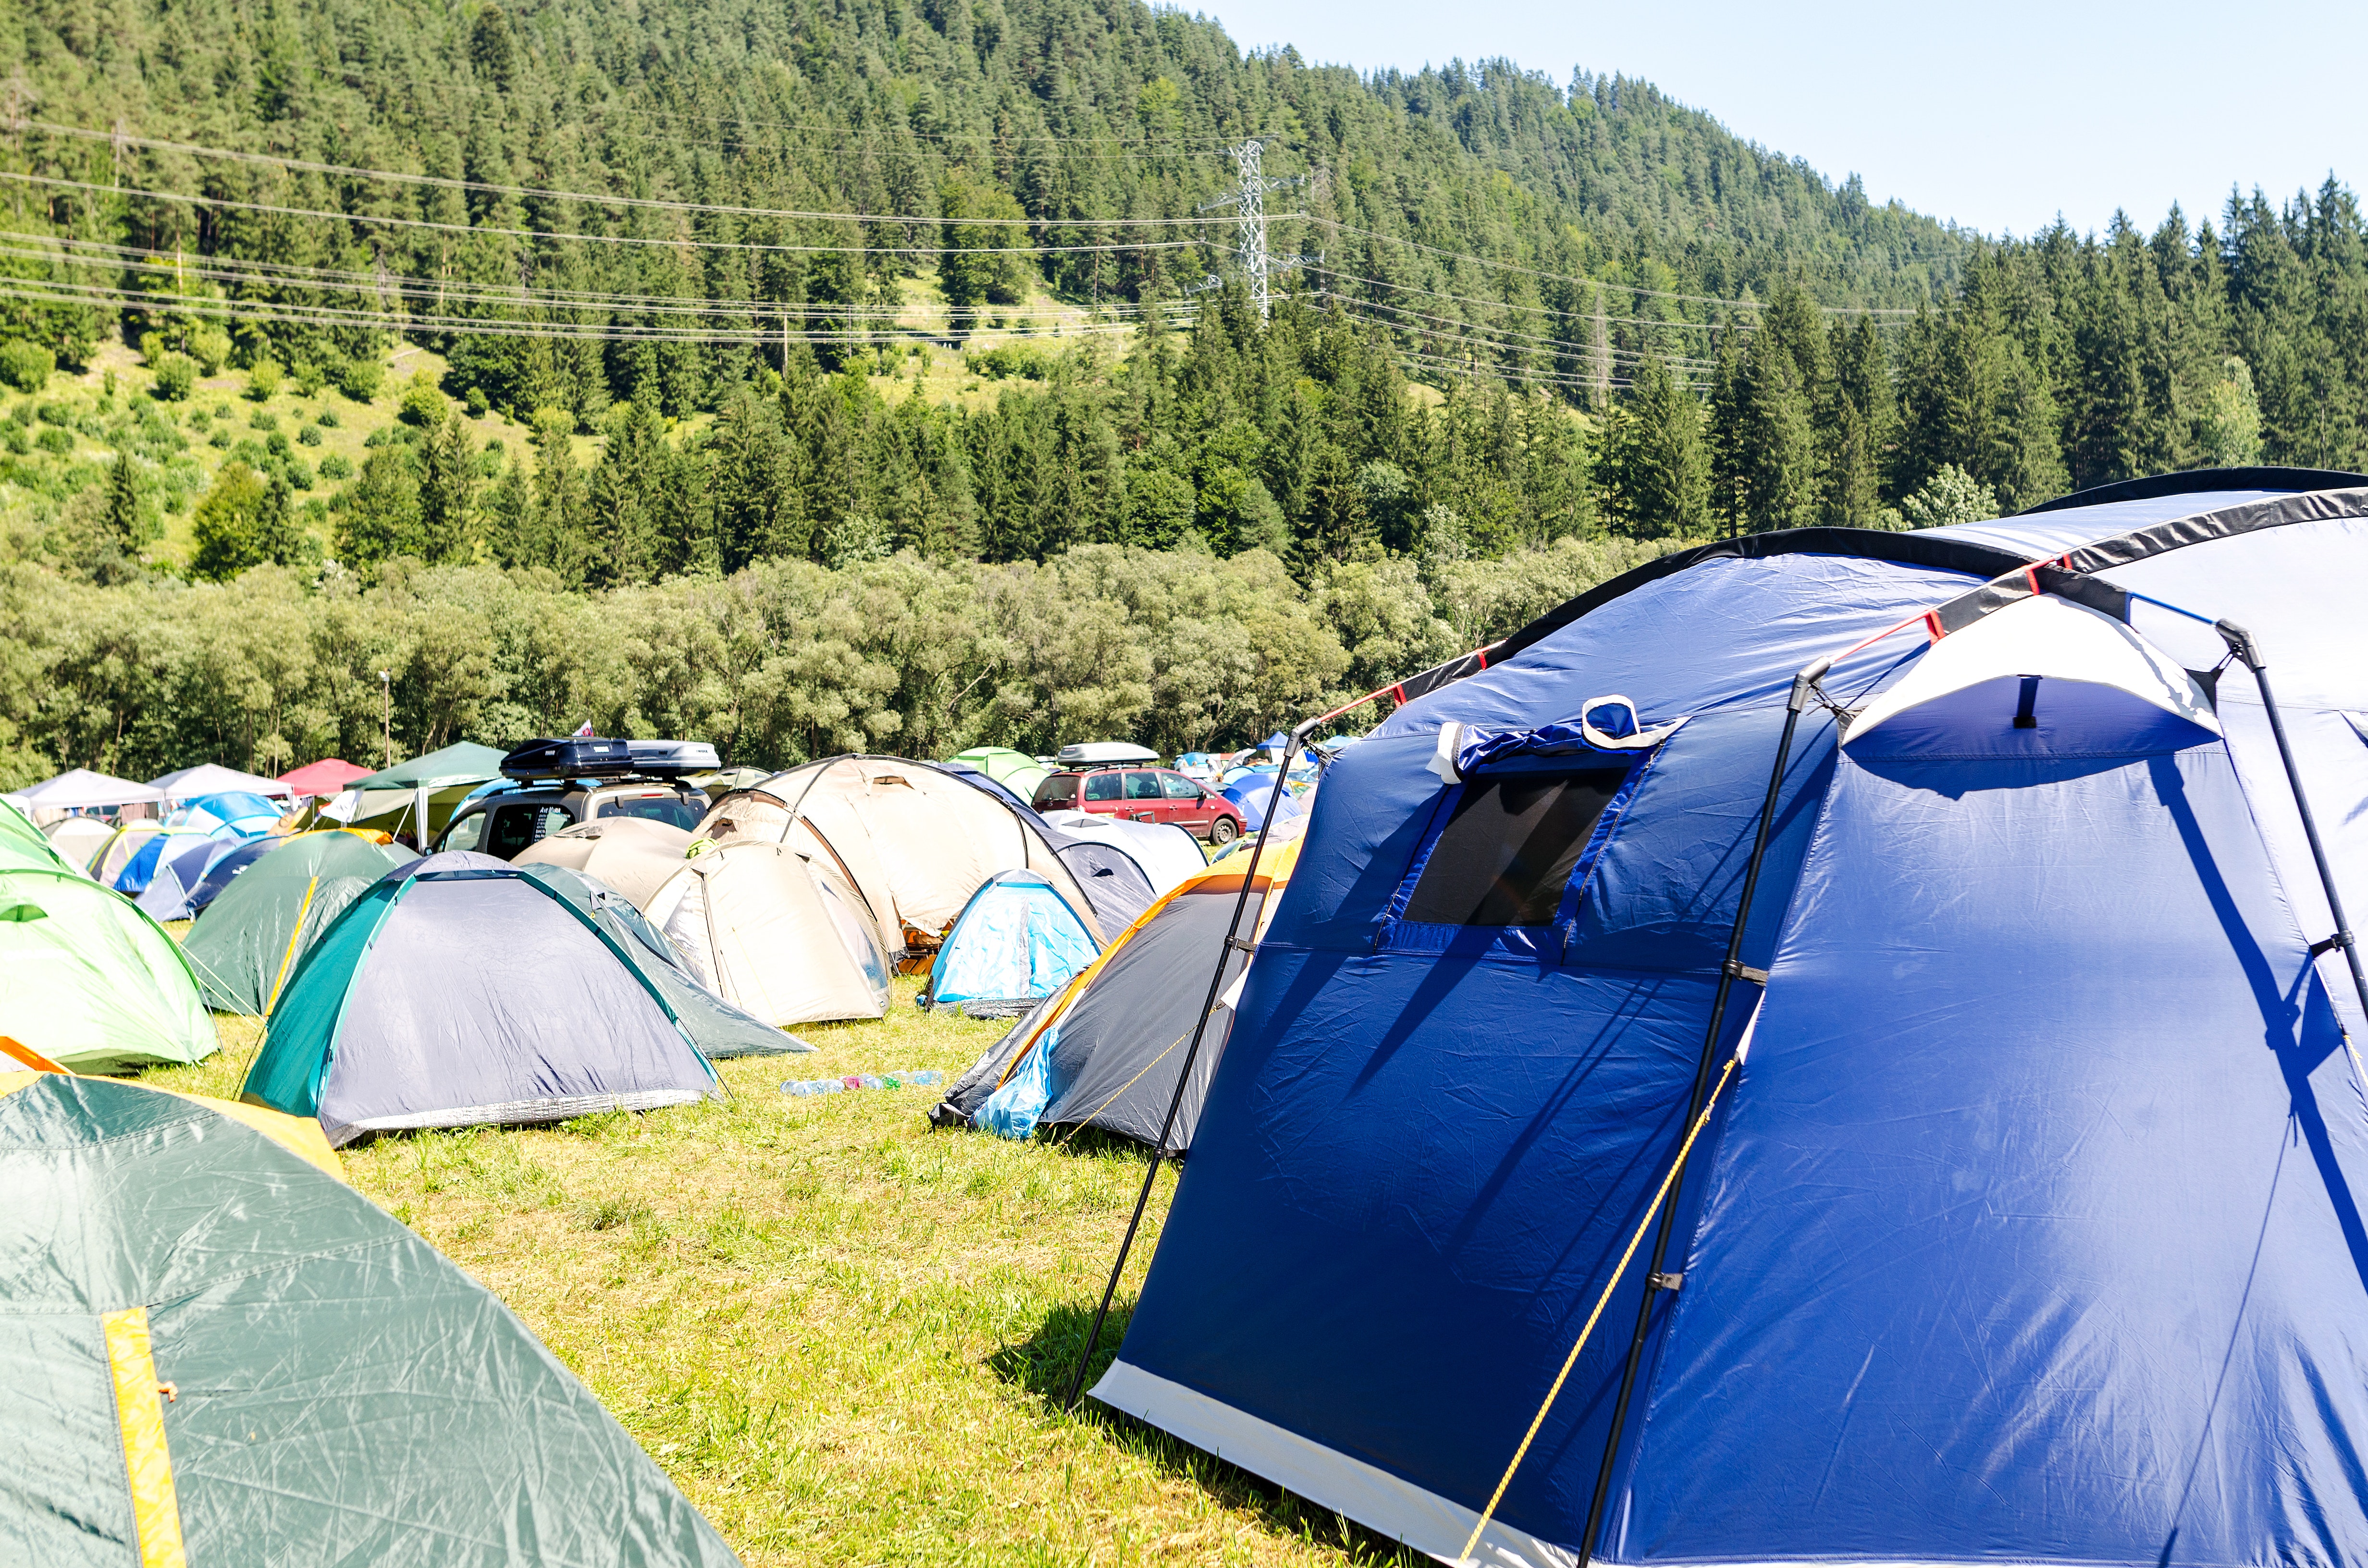
camping, tent, plant community, biome, grass, tree, leisure, recreation, landscape, fell, rural area, vehicle, vacation, tarpaulin, state park, grassland, style